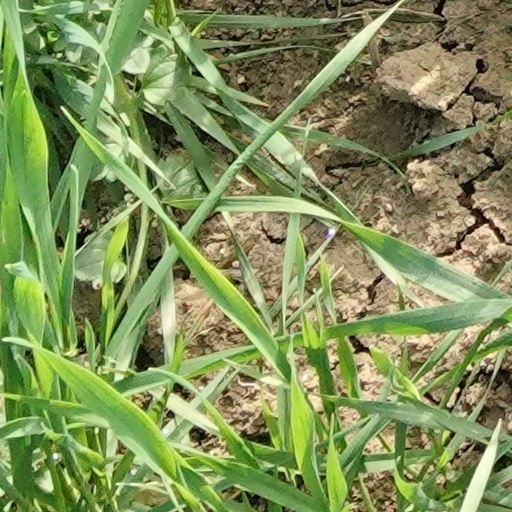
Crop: wheat